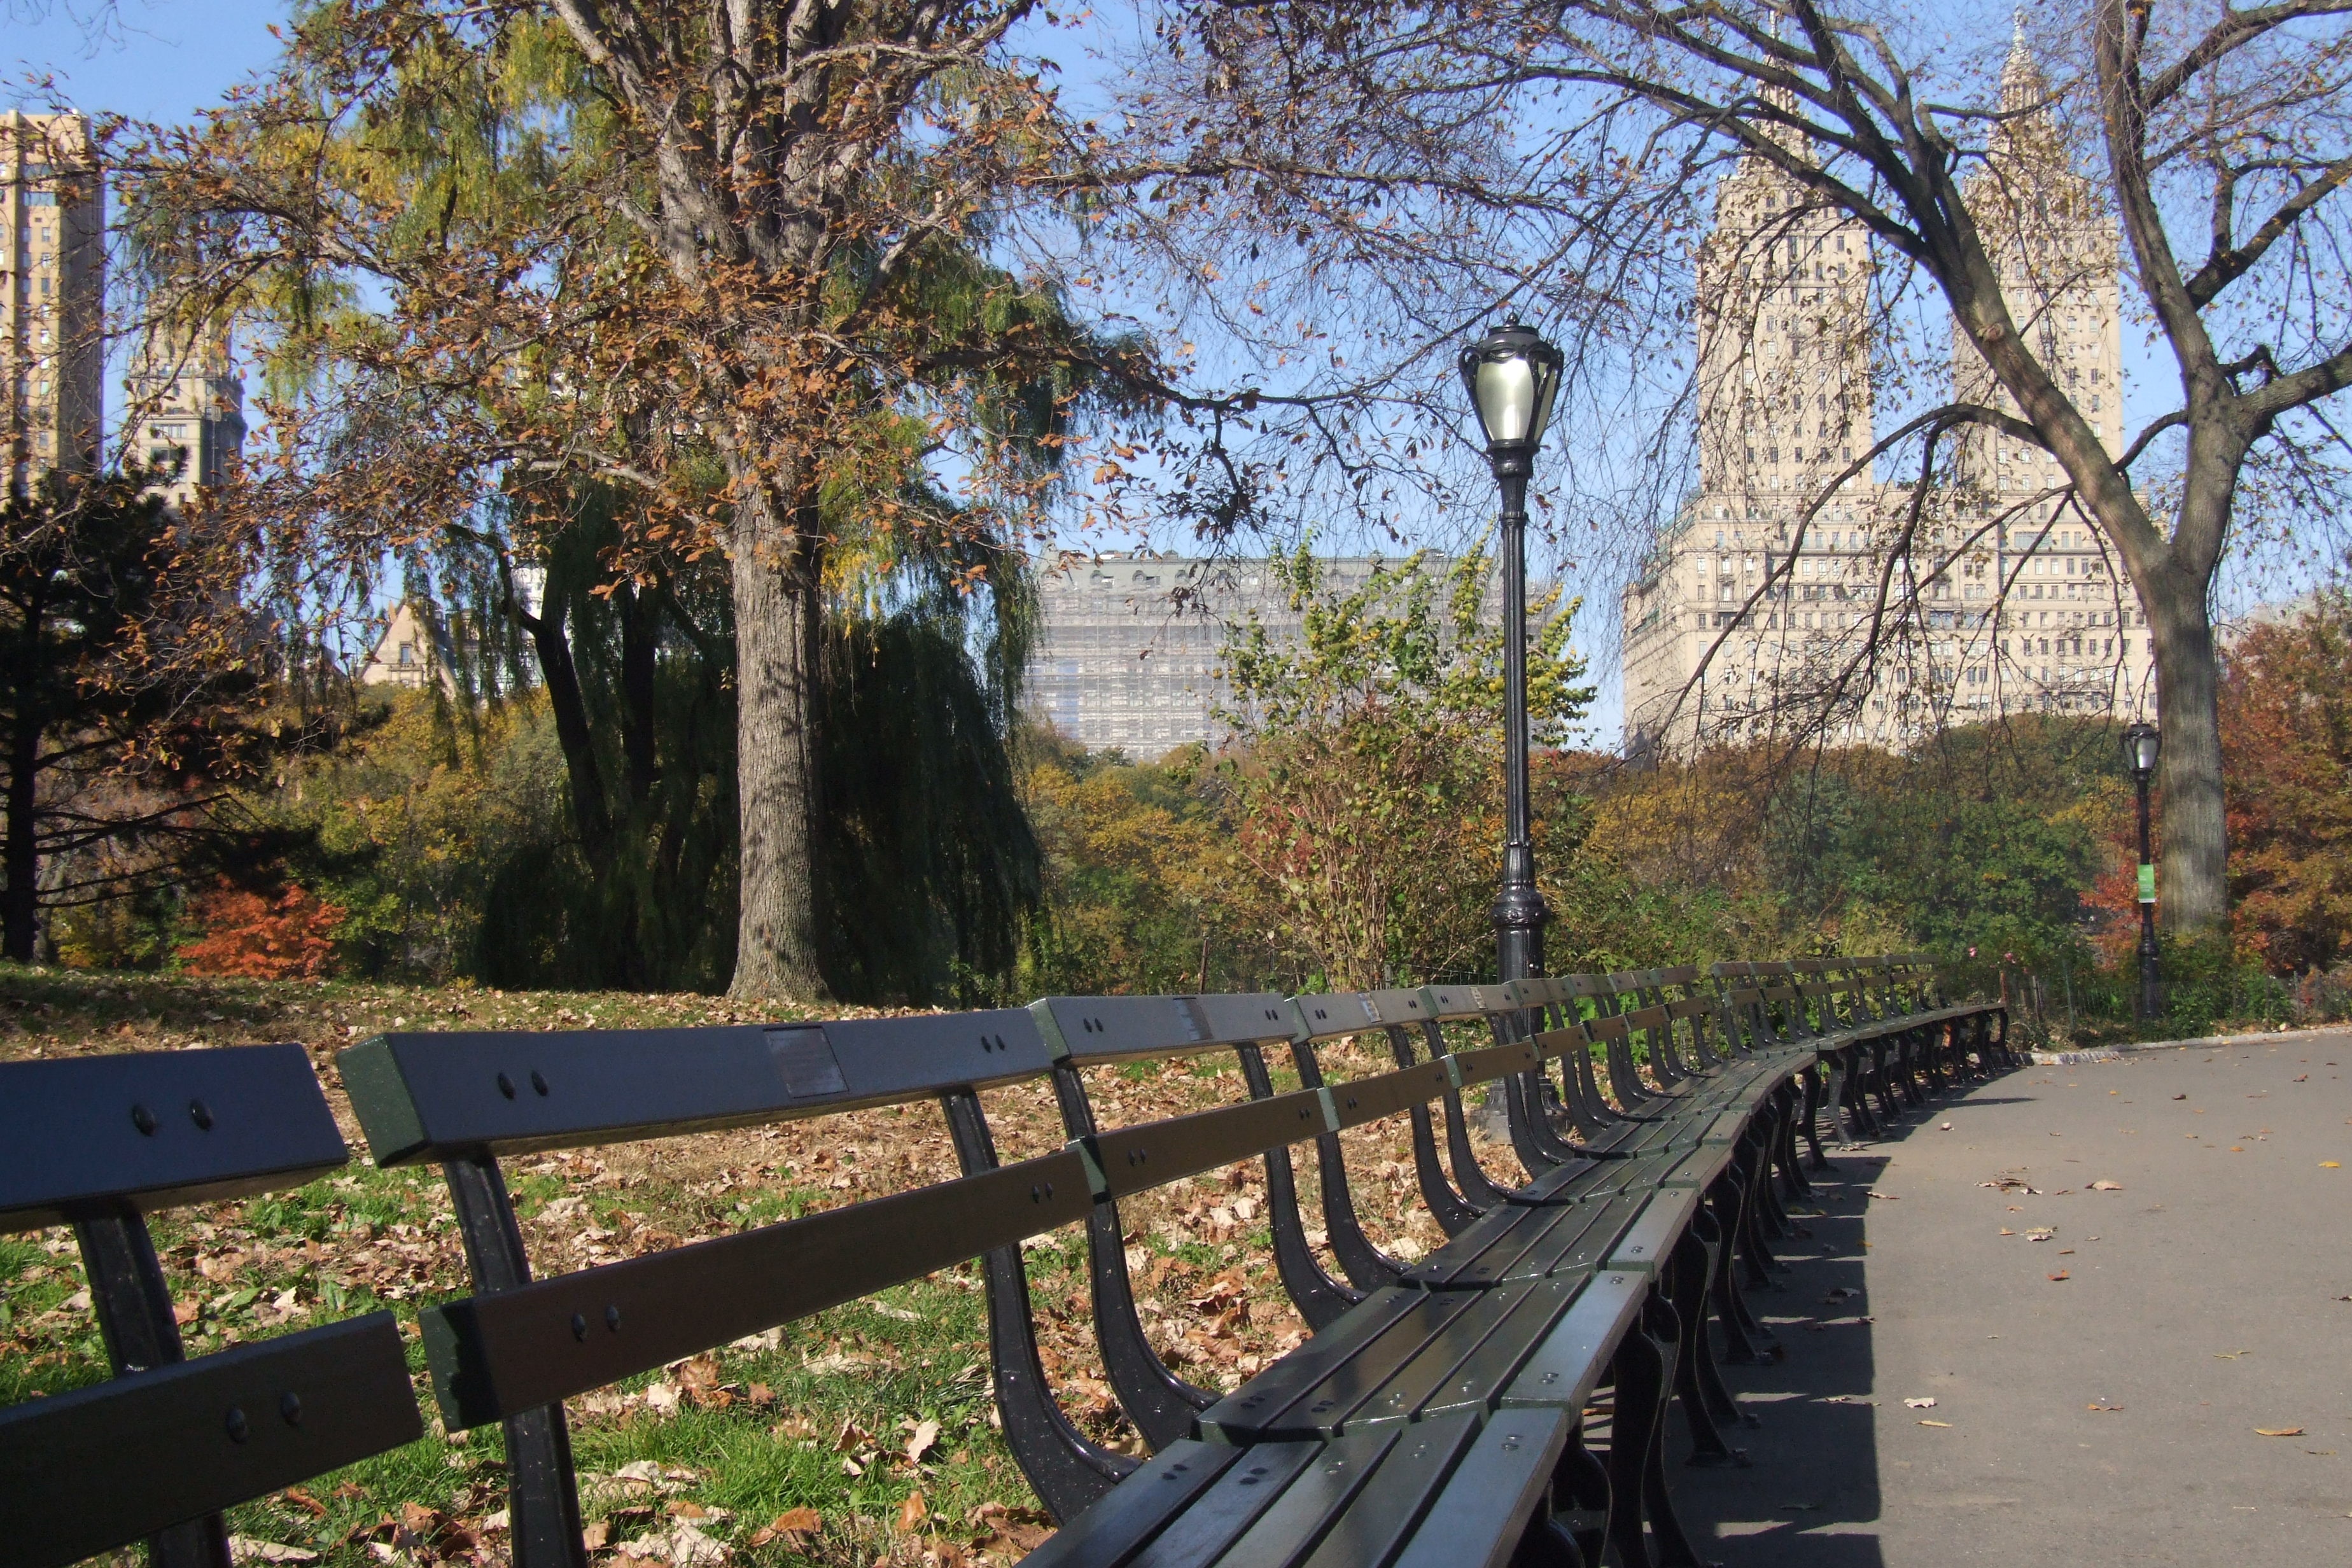
tree, winter, sky, bridge, street, flower, building, city, urban, new york, river, canal, walkway, taxi, transport, neighborhood, tranquility, construction, autumn, park, calm, rest, garden, season, waterway, height, capital, bank, newyork, buildings, vista, eventide, metropolis, woody plant